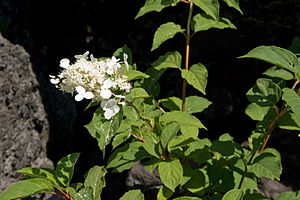
Havehortensia / Galleri
Løv.
Havehortensia, også skrevet Have-Hortensia, er en løvfældende busk eller et lille træ. Blomstringen er sen og meget iøjnefaldende. De store blomsterstande er grunden til, at busken bliver dyrket i haver og parker.